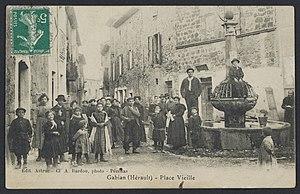
Gabian. - Place vieille
Gabian est une commune française située dans le département de l'Hérault en région Occitanie.